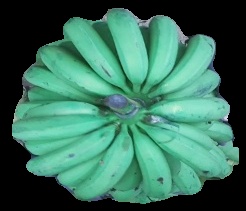
Variety: pachbale
Grade: grade2